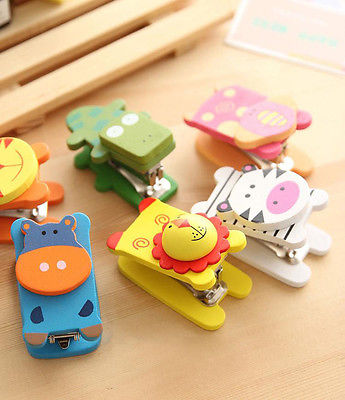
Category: stapler